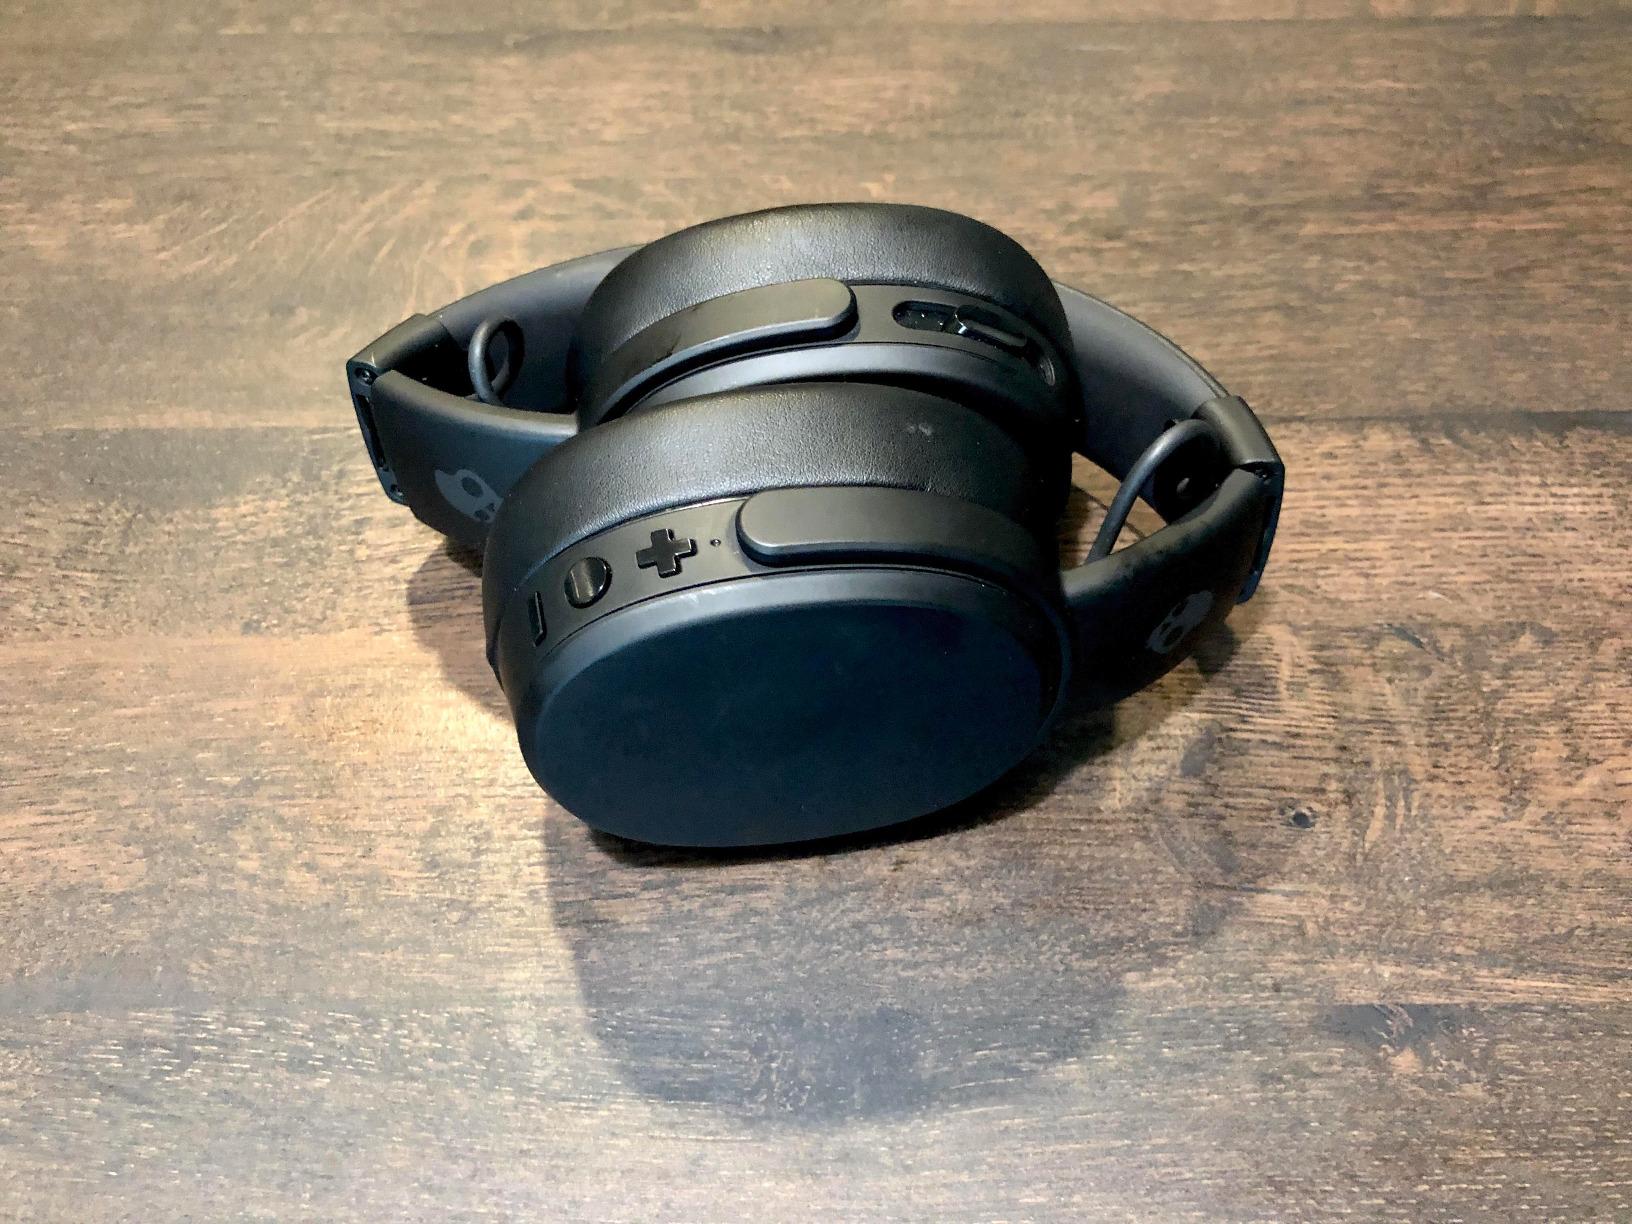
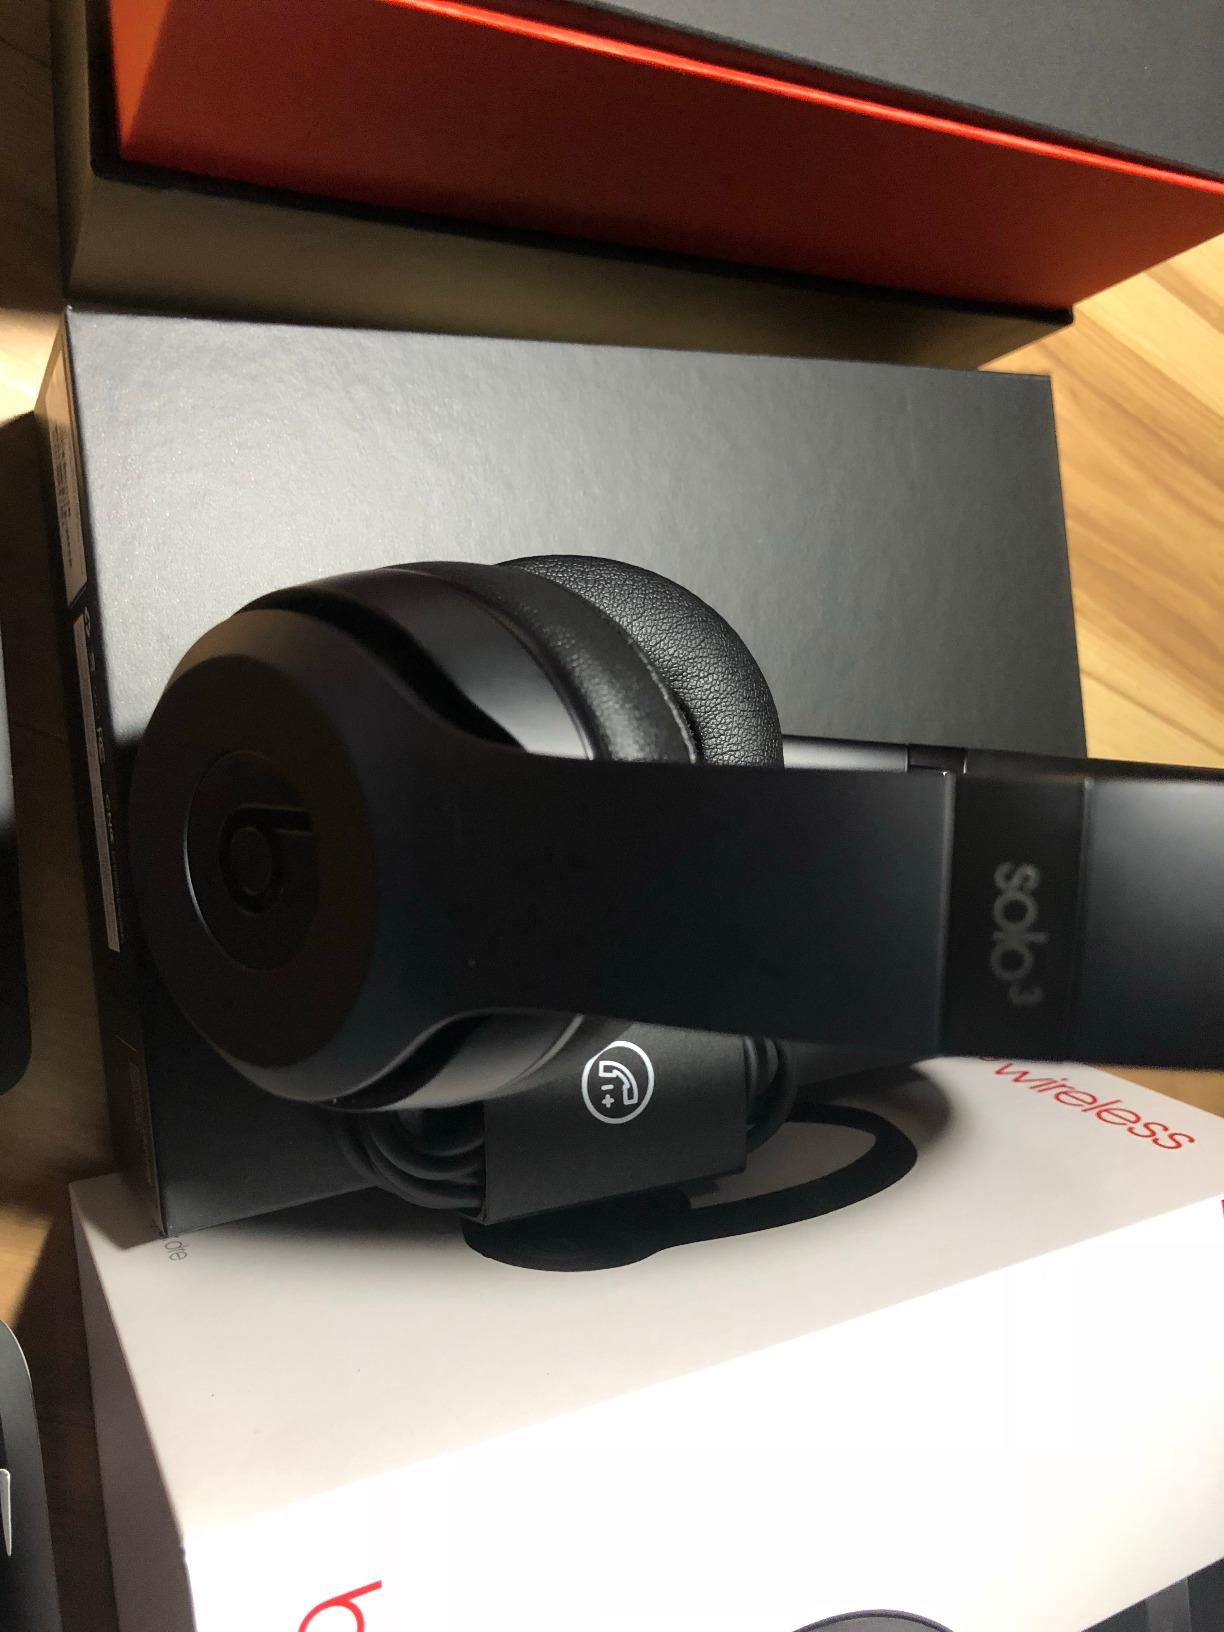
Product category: headphones
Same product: no